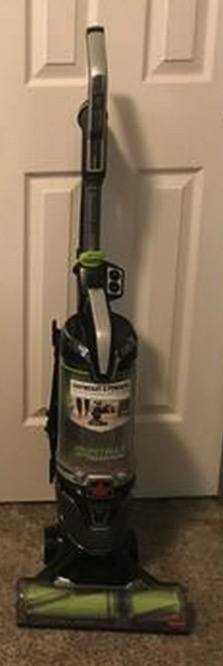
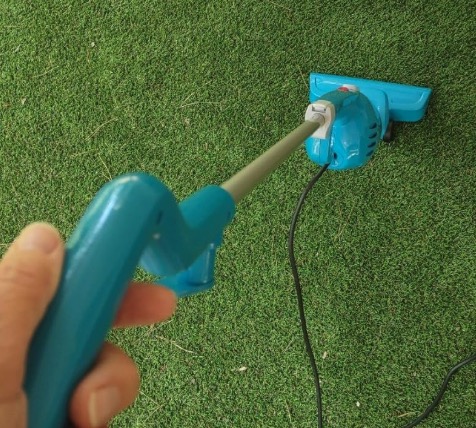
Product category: items_vacuum
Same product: no